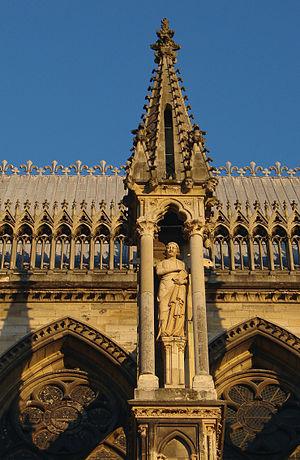
Jean-le-Loup était un architecte français qui fut le second des quatre architectes de la cathédrale de Reims, à la construction de laquelle il travailla de 1231 à 1247 ou de 1235 à 1251 selon les sources.